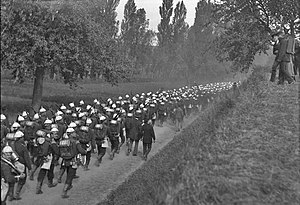
Det tyske kejserriges hær
Kejsermanøvre i Odenwald, 1888
Det tyske kejserriges hær, som ifølge artikel 60 i det tyske riges grundlov hed Deutsches Heer, er betegnelsen for Tysklands hær fra rigets samling i 1871 til etableringen af Reichswehr efter nederlaget i 1. verdenskrig i 1919.